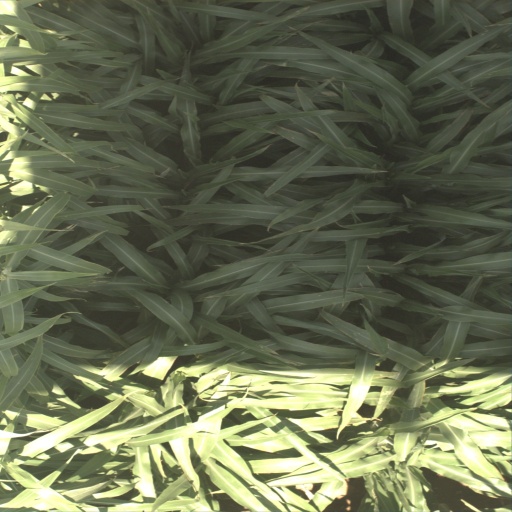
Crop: sorghum